The Enemies of Reason

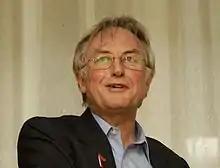
Writer and presenter Richard Dawkins

The Enemies of Reason is a two-part television documentary, written and presented by evolutionary biologist Richard Dawkins, in which he seeks to expose "those areas of belief that exist without scientific proof, yet manage to hold the nation under their spell", including mediumship, acupuncture and psychokinesis.